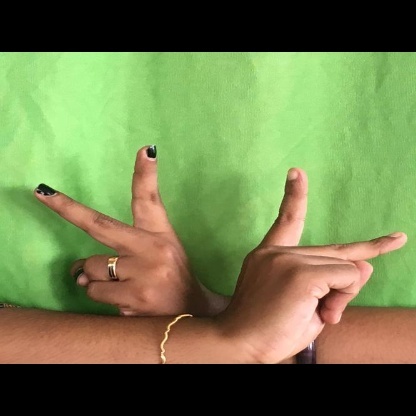
Mudra: Kartariswastika